Describe the emotion expressed in this image:  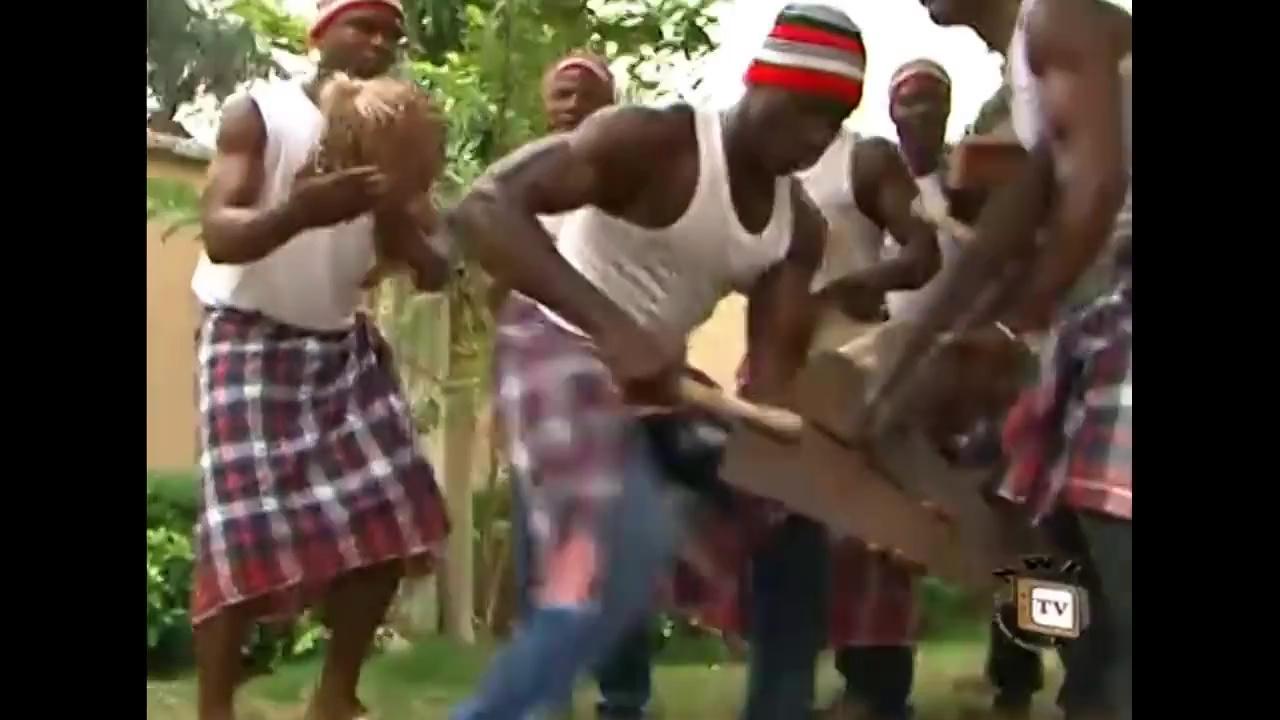
This person displays Pain, valence and arousal with moderate intensity.